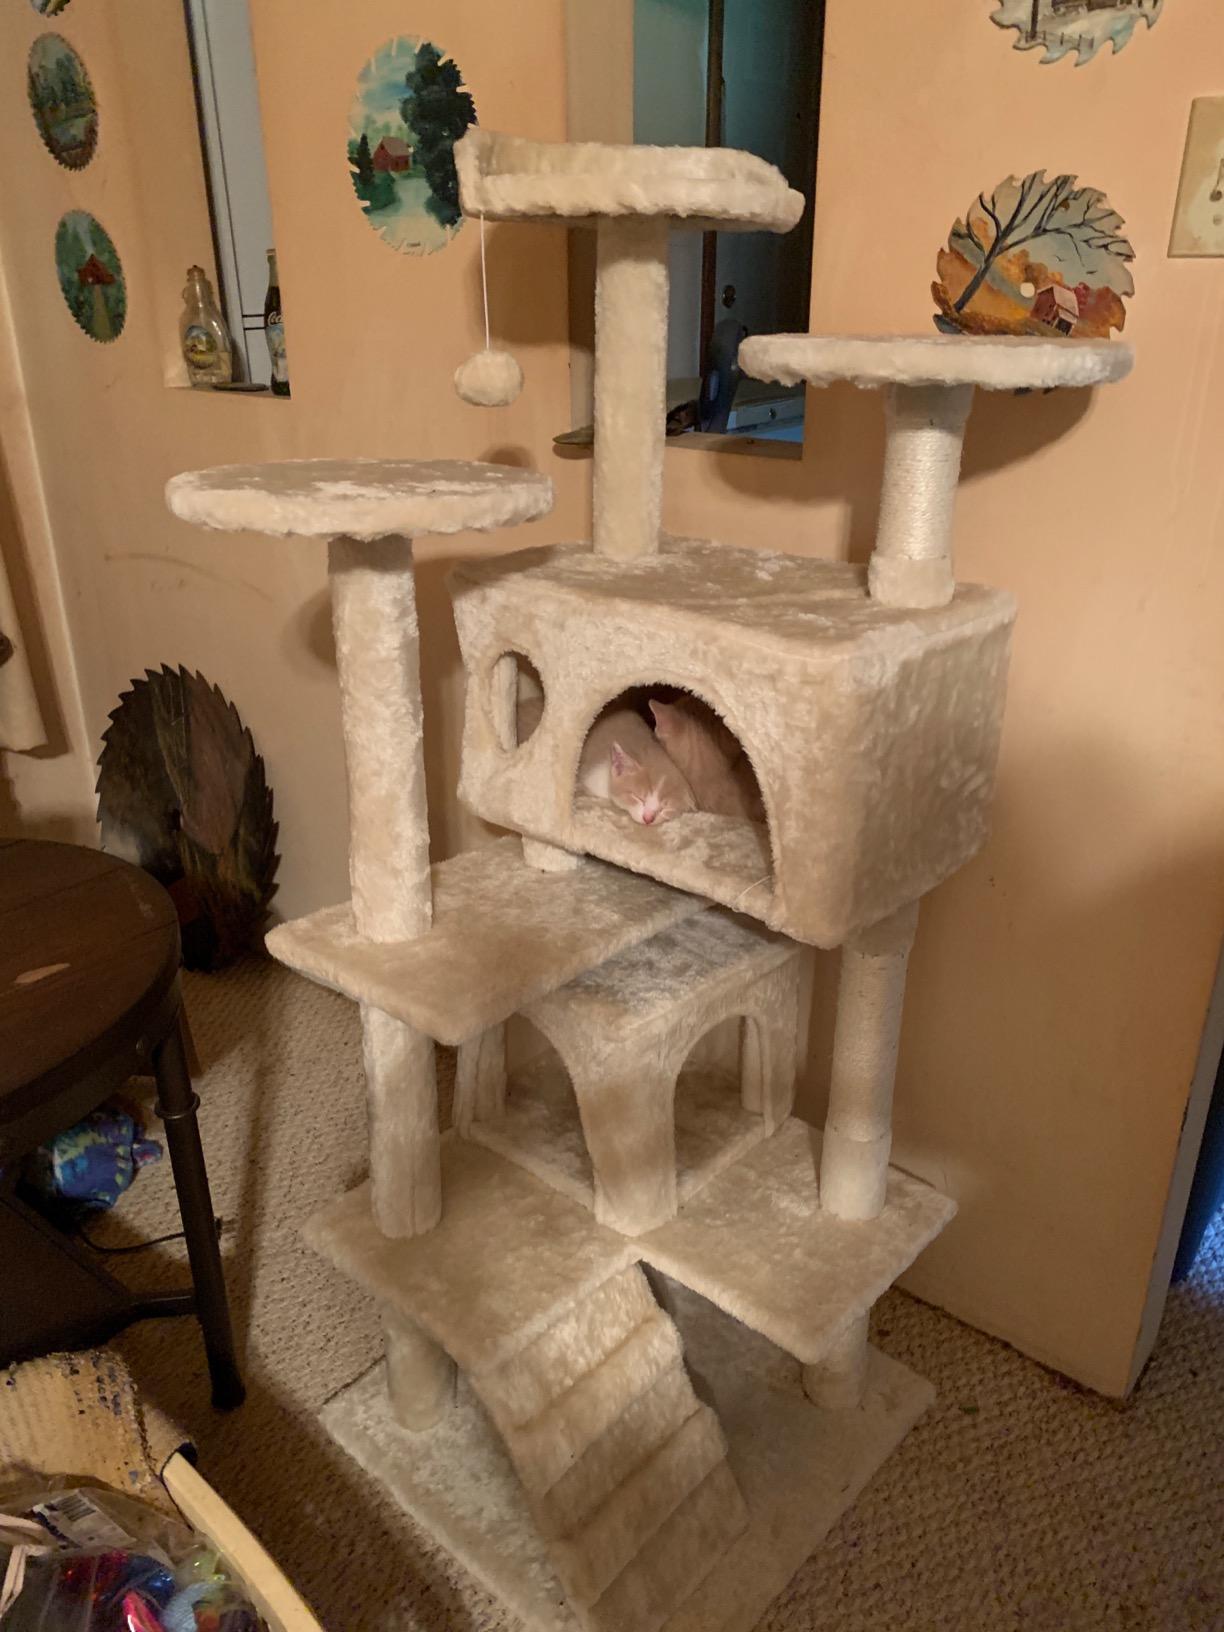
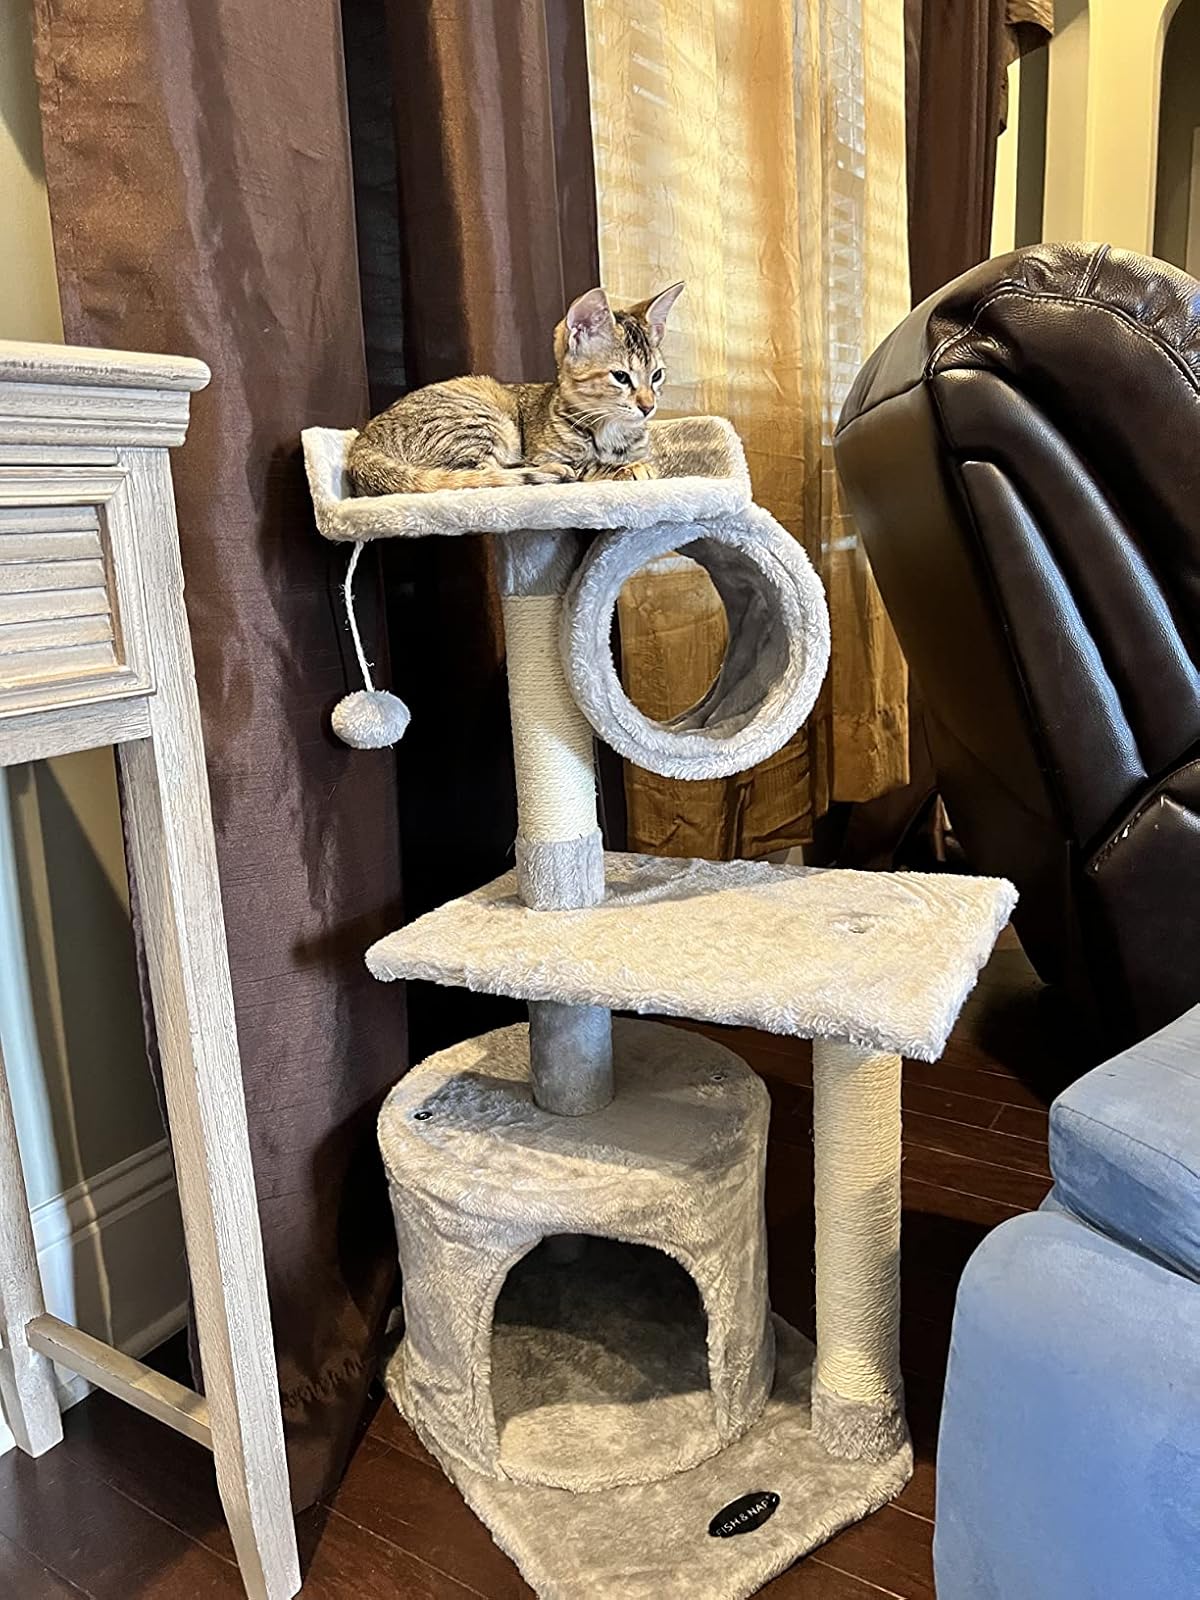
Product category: items_cat tree
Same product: no